Murder of Julia Martha Thomas

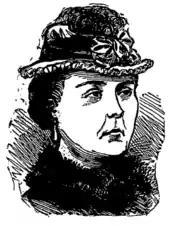
Webster's appearance (depicted here by "The Penny Illustrated Paper and Illustrated Times") was a topic of comment in the press

The murder had a considerable social impact on Victorian Britain and Ireland. It caused an immediate sensation and was widely reported in the press. "Freeman's Journal and Daily Commercial Advertiser" of Dublin noted that what it called "one of the most sensational and awful chapters in the annals of human wickedness" had resulted in the press "teem[ing] with descriptions and details of the ghastly horrors of that crime".